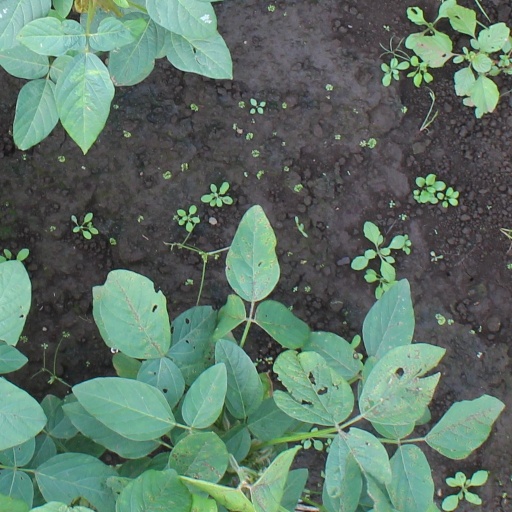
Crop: soybean